Tom and Jerry: The Magic Ring

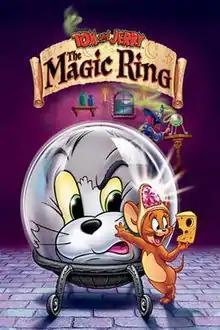
Promotional poster

Tom and Jerry: The Magic Ring is a 2002 American animated fantasy comedy film. Produced by Warner Bros. Animation (making it the first "Tom and Jerry" production to be made by that company, as parent company Time Warner, had purchased franchise then-owner Turner Broadcasting System in 1996) and Turner Entertainment Co., it was the first direct-to-video attempt to recapture the style of William Hanna and Joseph Barbera's original film shorts from Metro-Goldwyn-Mayer as well as the final animated collaboration of both Hanna and Barbera, as Hanna died on March 22, 2001. It was directed by James Tim Walker, written by Tim Cahill & Julie McNally, produced by Tom Minton, and edited by Bradford H. Keatts.